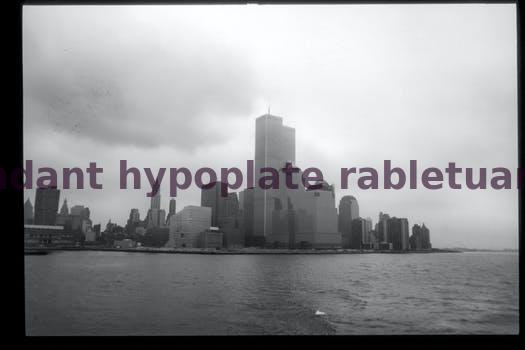
Label: Watermark